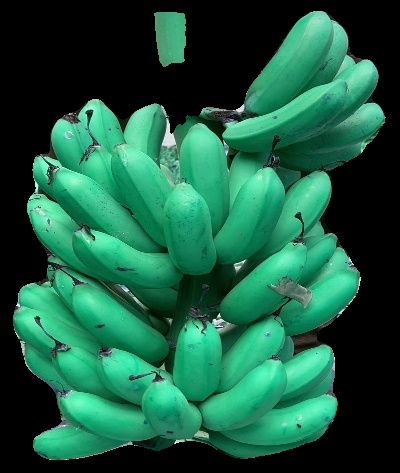
Variety: rasbale
Grade: grade1